John Selden

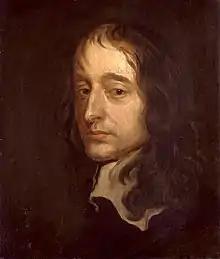
John Selden (portrait by an unknown artist)

John Selden (16 December 1584 – 30 November 1654) was an English jurist, a scholar of England's ancient laws and constitution and scholar of Jewish law. He was known as a polymath; John Milton hailed Selden in 1644 as "the chief of learned men reputed in this land".